Joanna Russ

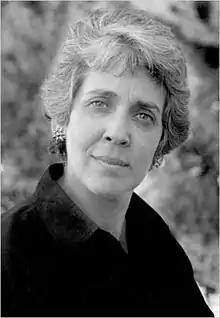
Russ in 1984. Portrait by Ileen Weber.

Joanna Russ (February 22, 1937 – April 29, 2011) was an American writer, academic and feminist. She is the author of a number of works of science fiction, fantasy and feminist literary criticism such as "How to Suppress Women's Writing", as well as a contemporary novel, "On Strike Against God", and one children's book, "Kittatinny". She is best known for "The Female Man", a novel combining utopian fiction and satire, and the story "When It Changed".